Highley railway station

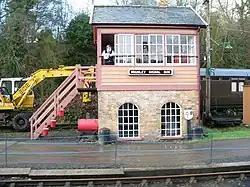
Highley signal box in preservation days

Highley station opened to the public on 1 February 1862 and closed on 9 September 1963, before the Beeching axe closures.